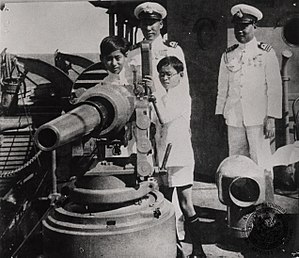
Bhumibol Adulyadej / Liv / En konges mystiske død
Kong Bhumibol Adulyadej, Rama IX af Thailand var den niende konge fra Thailands Chakri-dynasti. Han var søn af Mahidol Adulyadej, prins af Songkla og Srinagarindra, og han overtog tronen efter at hans bror kong Ananda Mahidols døde i 1946. Kong Bhumibol blev formelt kronet i 1950. Bhumibol Adulyadej regerede siden 9. juni 1946, og han var på tidspunktet for sin død, verdens længst siddende statsoverhoved og den længst regerende monark i Thailands historie med en regeringstid på 70 år og 126 dage.